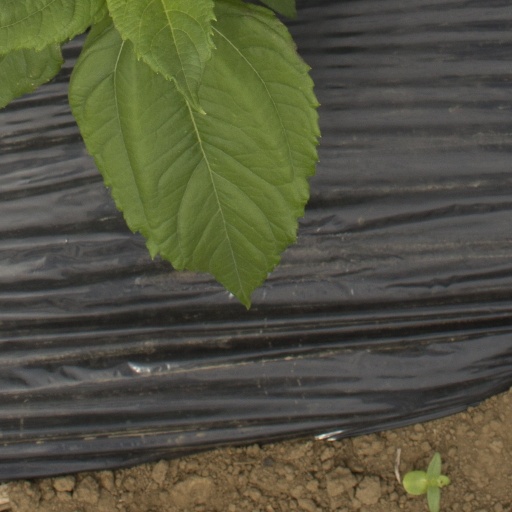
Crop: Jerusalem artichoke